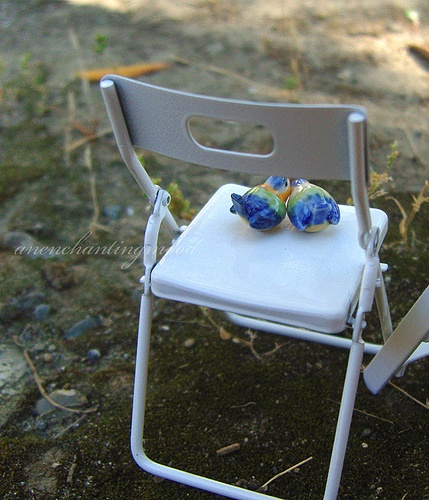
A close up of the collapsible chair with two bird figurines.
Two ceramic birds are sitting on a folding chair.
a white chair is sitting outside with two porcelain birds
A white folding chair with two small items on top.
A white chair with two glass birds on top of it.